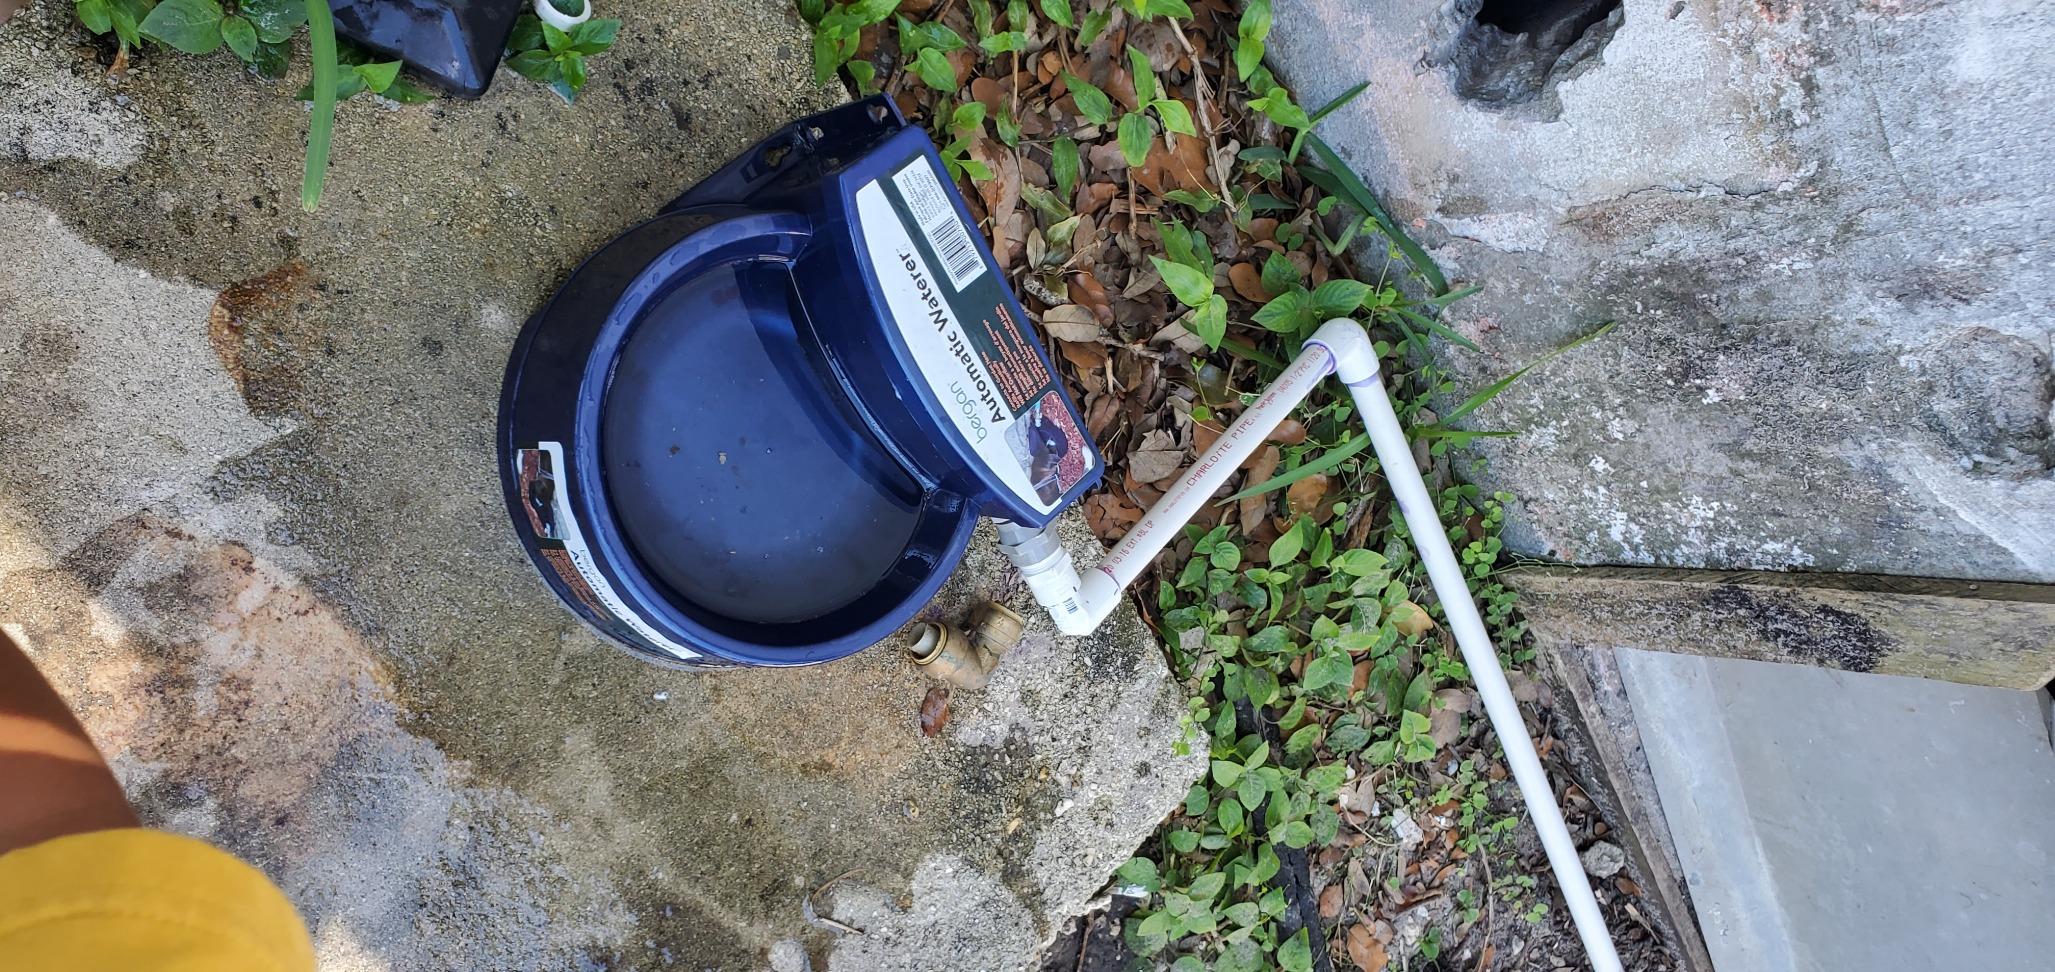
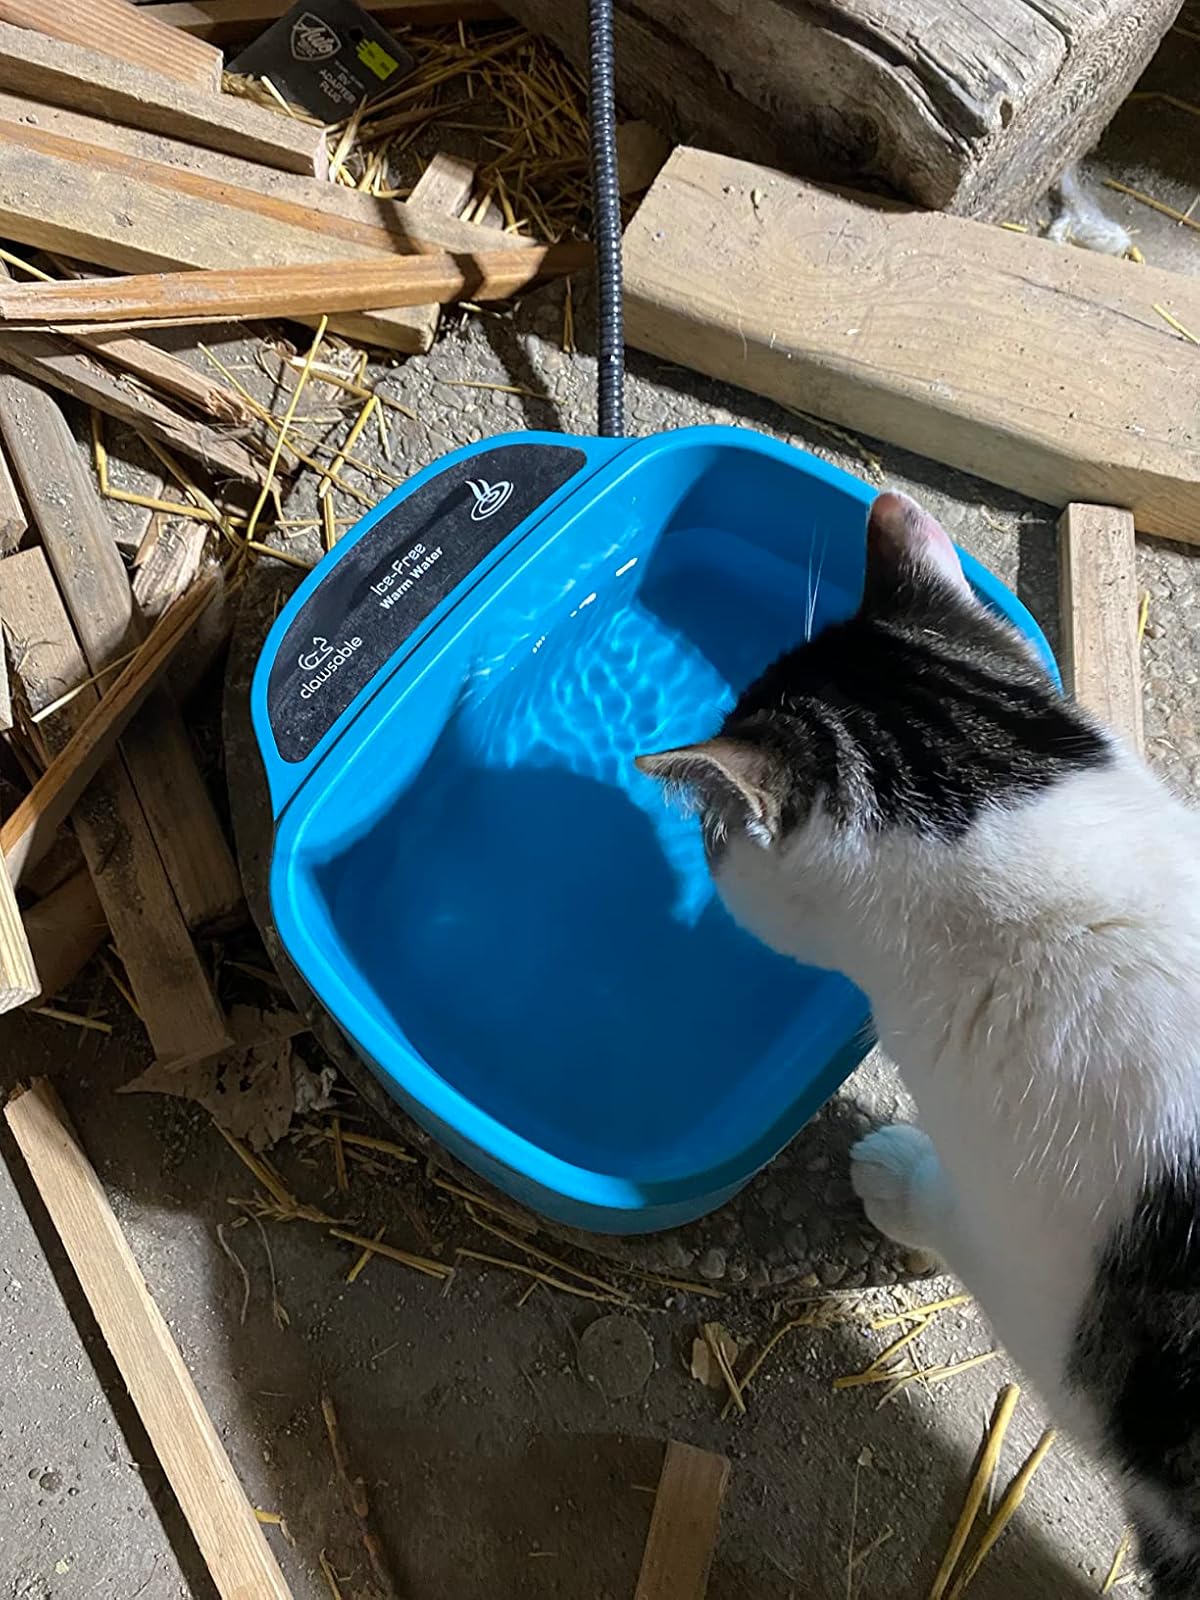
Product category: items_bowl
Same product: no